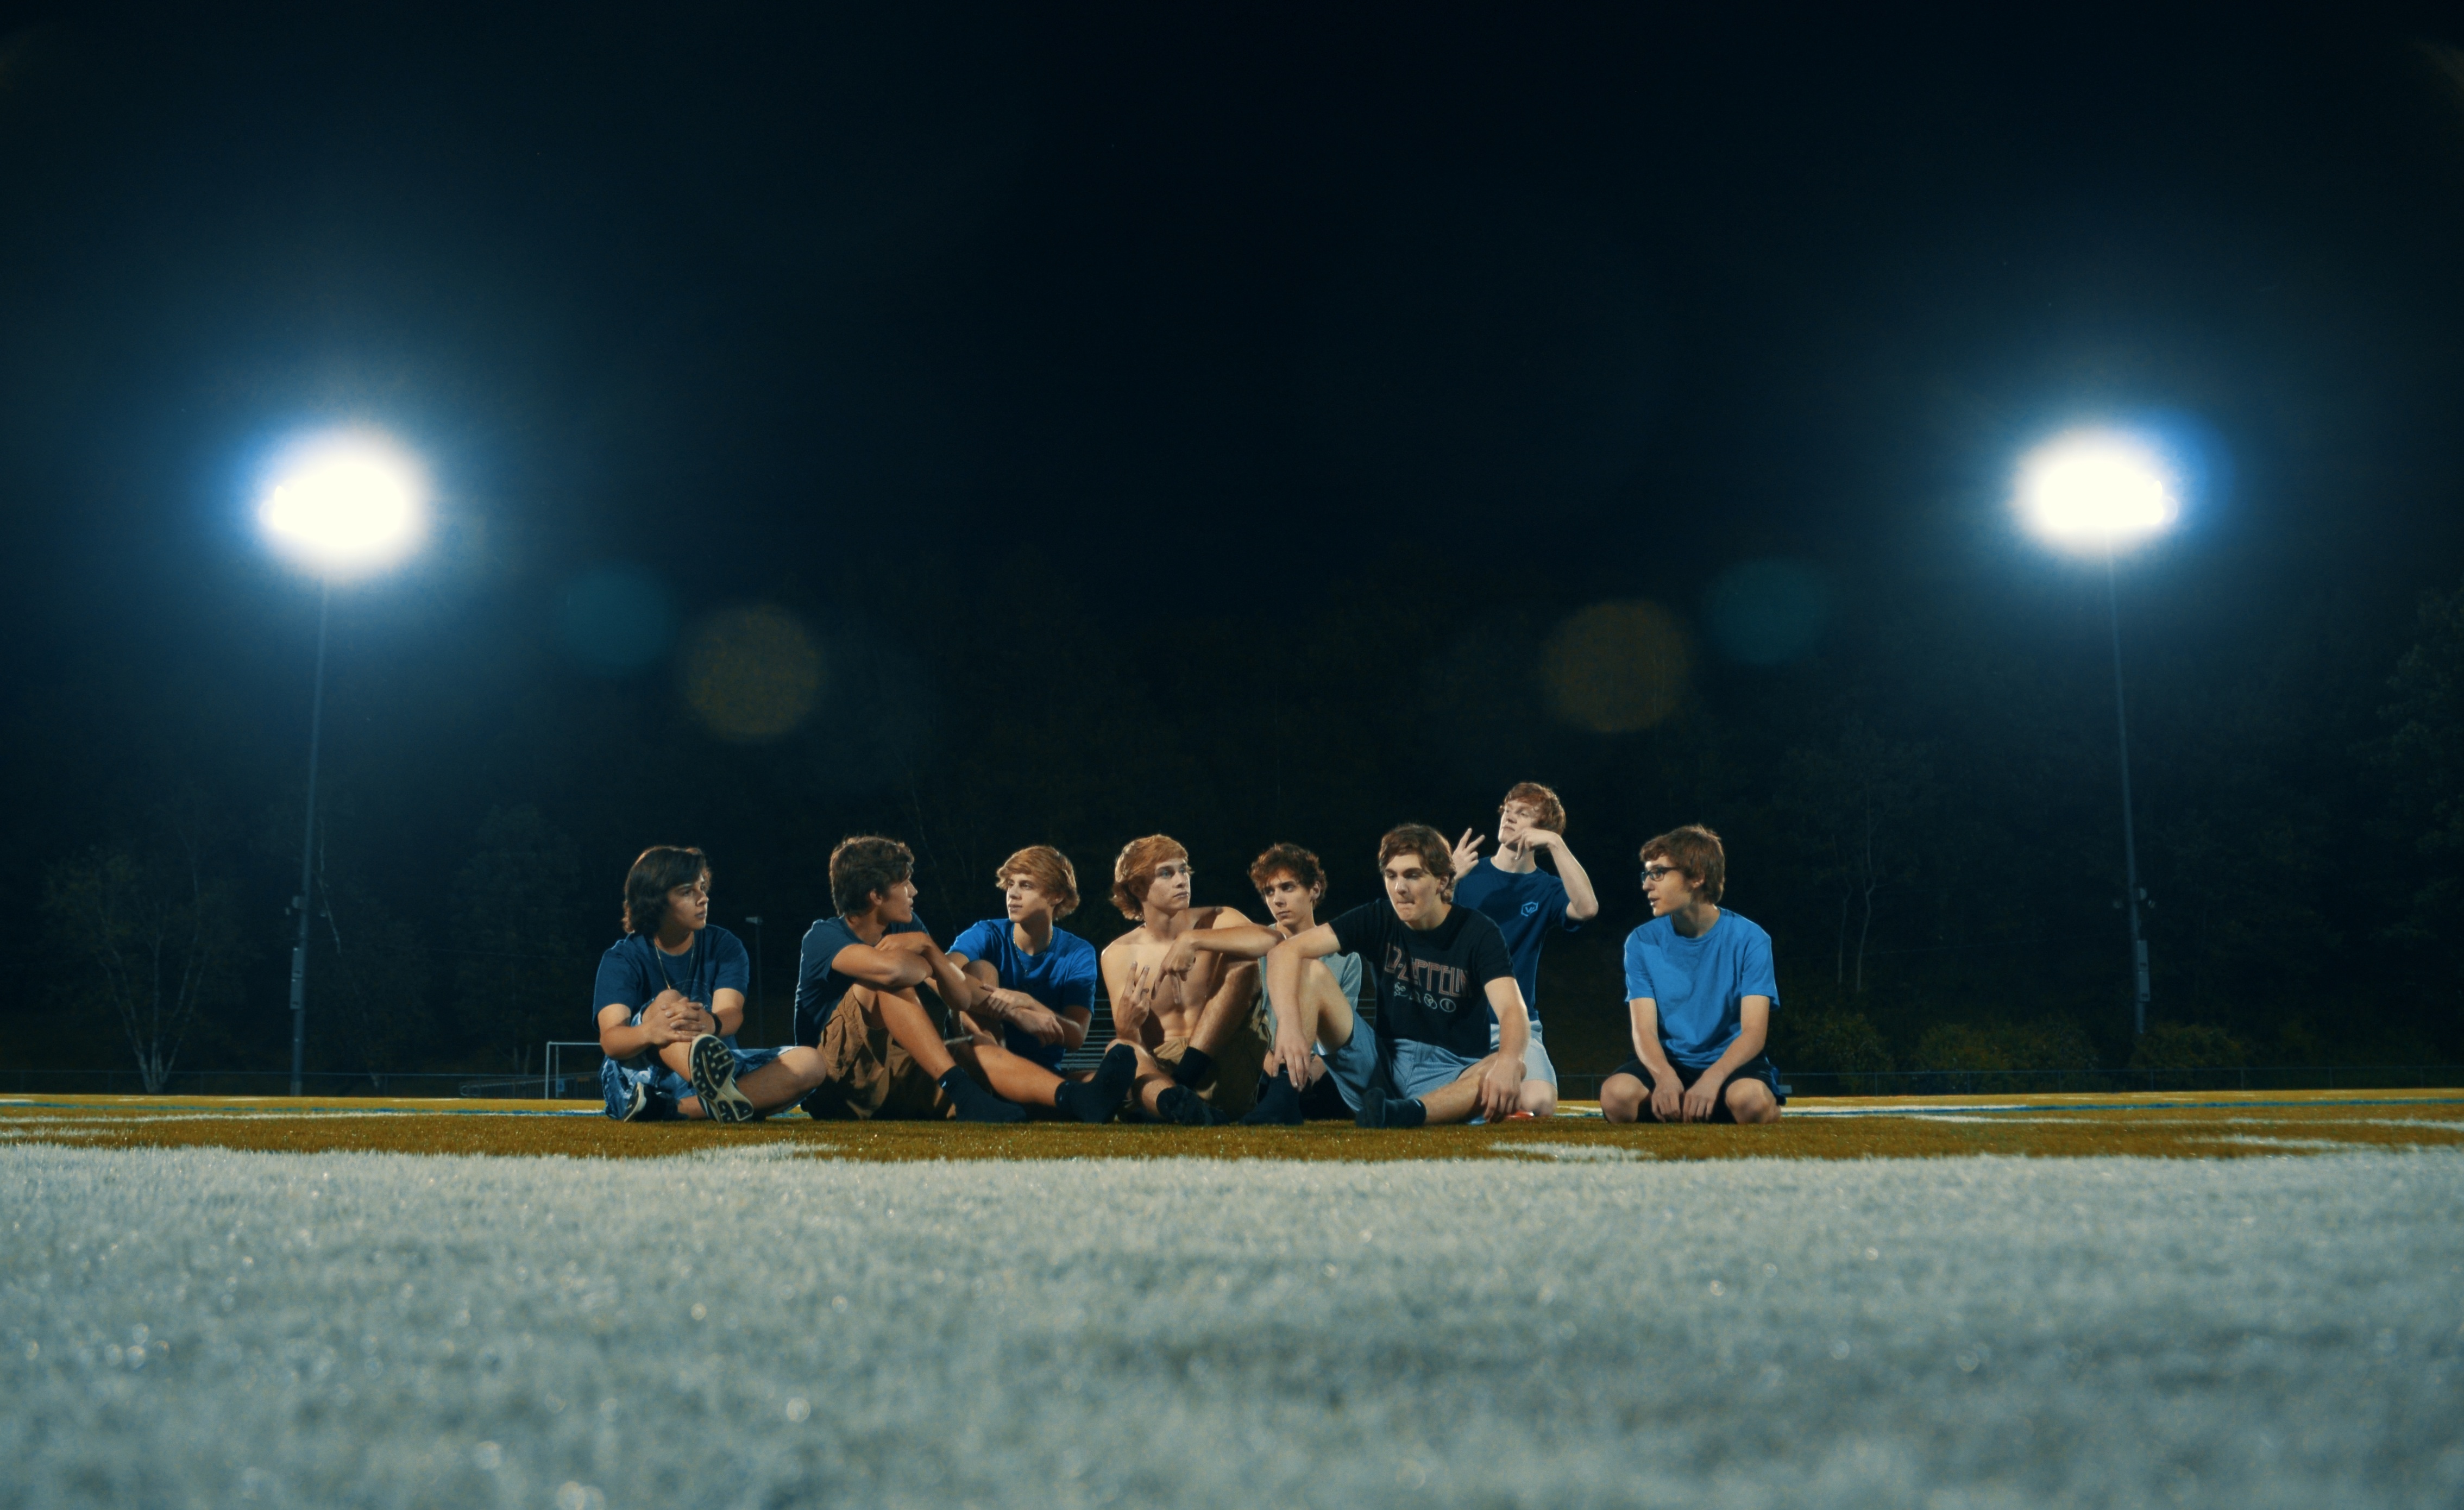
night, atmosphere of earth, musical theatre